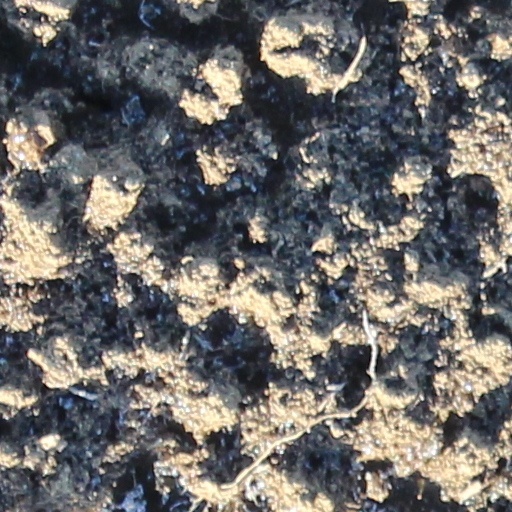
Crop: wheat